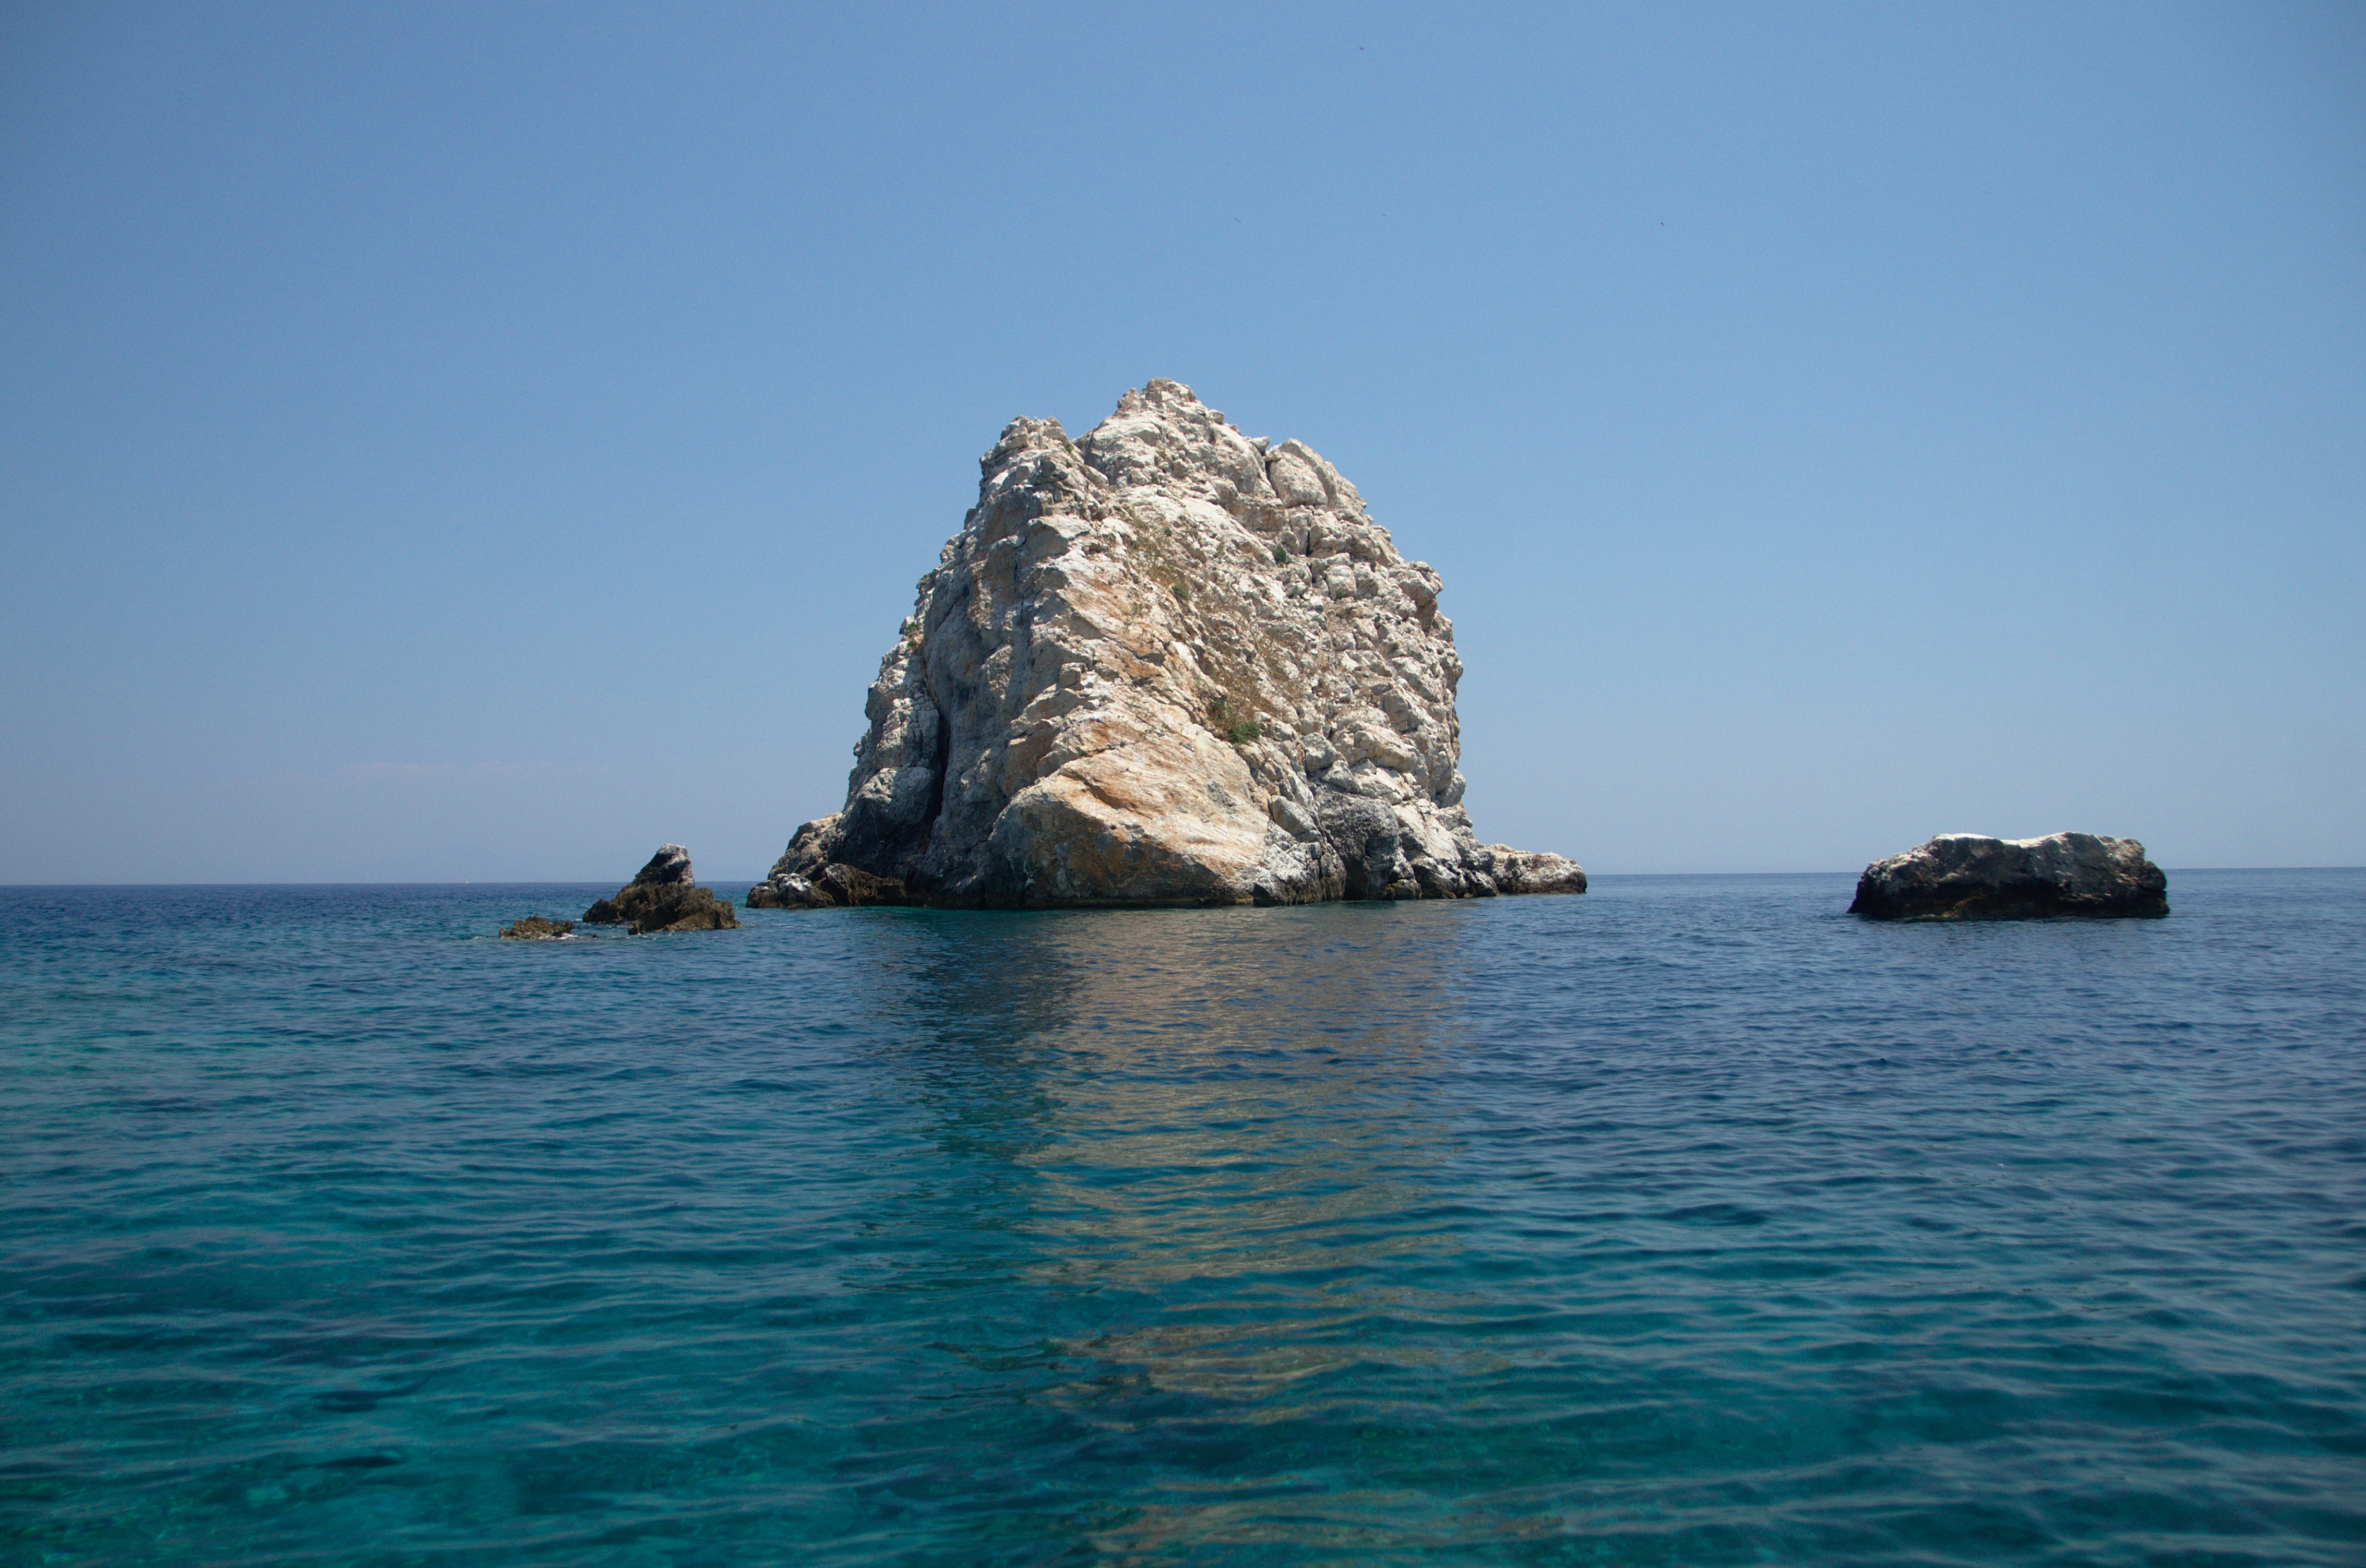
beach, sea, coast, rock, ocean, vacation, cliff, vehicle, tower, peaceful, bay, island, blue, stack, terrain, cape, islet, landform